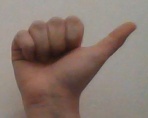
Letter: dhad